Carmel-by-the-Sea, California

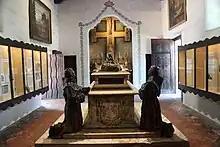
Tomb monument to St. Junípero Serra

In 1911, Carmel began a tradition of presenting plays by Shakespeare with a production of "Twelfth Night", directed by Garnet Holme of UC Berkeley and featuring future mayors Perry Newberry and Herbert Heron. "Twelfth Night" was again presented in 1940 at Heron's inaugural Carmel Shakespeare Festival, and was repeated in 1942 and 1956.